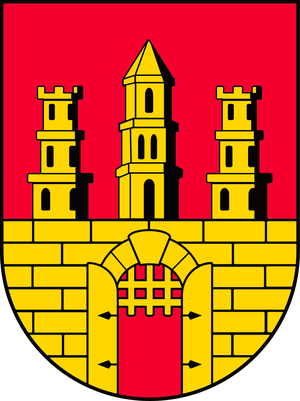
Bruck an der Leitha est une ville d'environ 8 000 habitants située dans l'est de la Basse-Autriche. C'est le chef-lieu du district de Bruck an der Leitha.